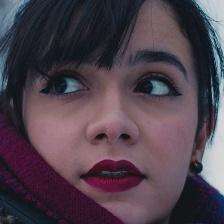
Label: faces